The Cat Returns

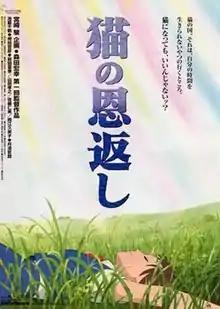
Theatrical release poster

is a 2002 Japanese anime fantasy film directed by Hiroyuki Morita from a screenplay by Reiko Yoshida, based on the 2002 manga "Baron the Cat" by Aoi Hiiragi. It was animated by Studio Ghibli for Tokuma Shoten, Nippon Television Network, Hakuhodo, Buena Vista Home Entertainment, Mitsubishi and Toho, and distributed by the latter company. It stars Chizuru Ikewaki, Yoshihiko Hakamada, Tetsu Watanabe, Yosuke Saito, Aki Maeda and Tetsurō Tamba. This is Hiroyuki Morita's first and only film as director for Studio Ghibli.